Ian Thorpe

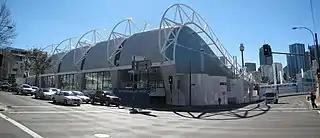
Ian Thorpe Aquatic Centre in Ultimo, Sydney

Thorpe returned to competition at the New South Wales Championships in December 2005. He raced in the 200 m and stated his intention to retire after the 2008 Summer Olympics in Beijing. Thorpe announced that due to a desire to concentrate on the 100 m freestyle, he had dropped his pet event, the 400 m. He was unmoved by national coach Alan Thompson, who implored him to continue swimming the event. In February, Thorpe qualified for the 2006 Commonwealth Games by winning the 100 m and 200 m freestyle in times of 49.24 s and 1 min 46.42 s respectively. He expressed disappointment with his performances; he speculated that he may have misjudged his new training schedule and anticipated further improvement.